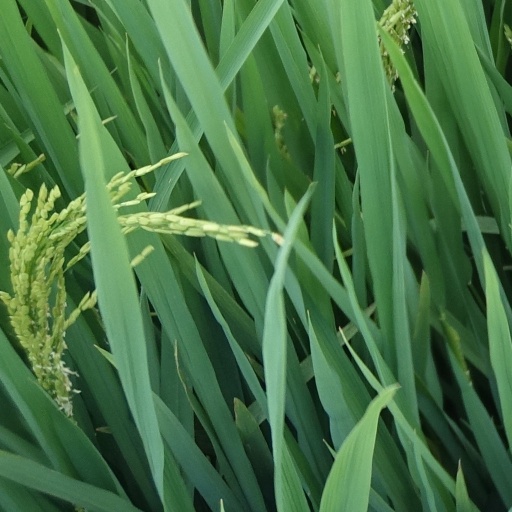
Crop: rice